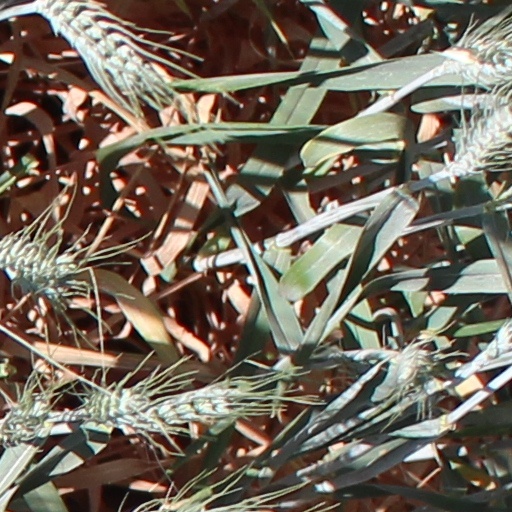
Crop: wheat